Jerzy Turek

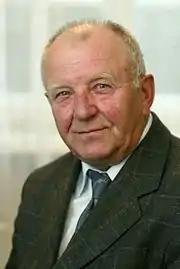
Jerzy Turek in 2003

Jerzy Turek (17 January 1934 – 14 February 2010) was a Polish actor and performer. Turek was born on 17 January 1934 in the eastern village of Tchórzowa. He died of leukemia on 14 February 2010 in Warsaw at the age of 76. Turek had been previously hospitalized in 2009 after suffering a stroke.